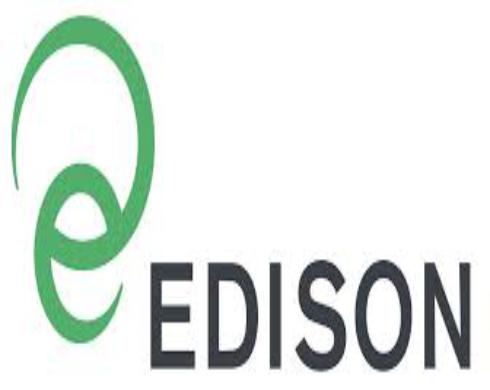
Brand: Edison
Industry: Others